Postage stamps and postal history of the United Kingdom

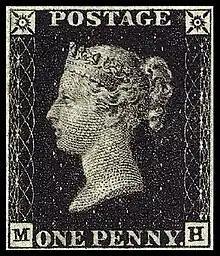
The British Penny Black is generally acknowledged as the world's first postage stamp.

Postage stamps and postal history of the United Kingdom surveys postal history and the postage stamps issued by that country (known in philatelic circles as "Great Britain"), and its various historical territories until the present day.